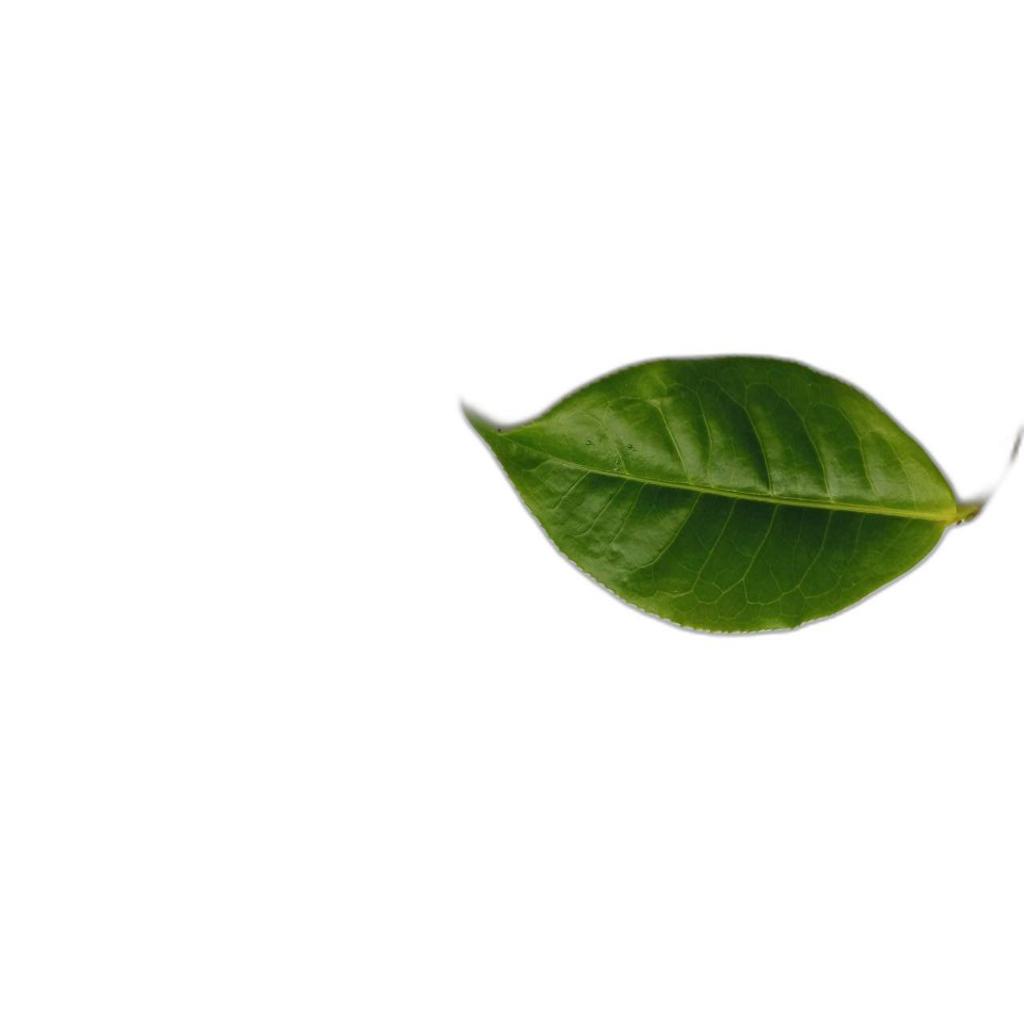
Label: Healthy